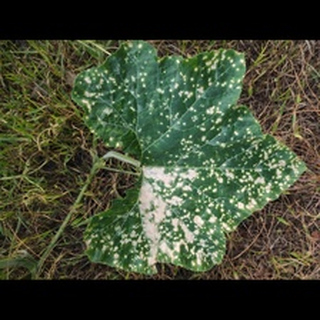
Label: pumpkin_powdery_mildew